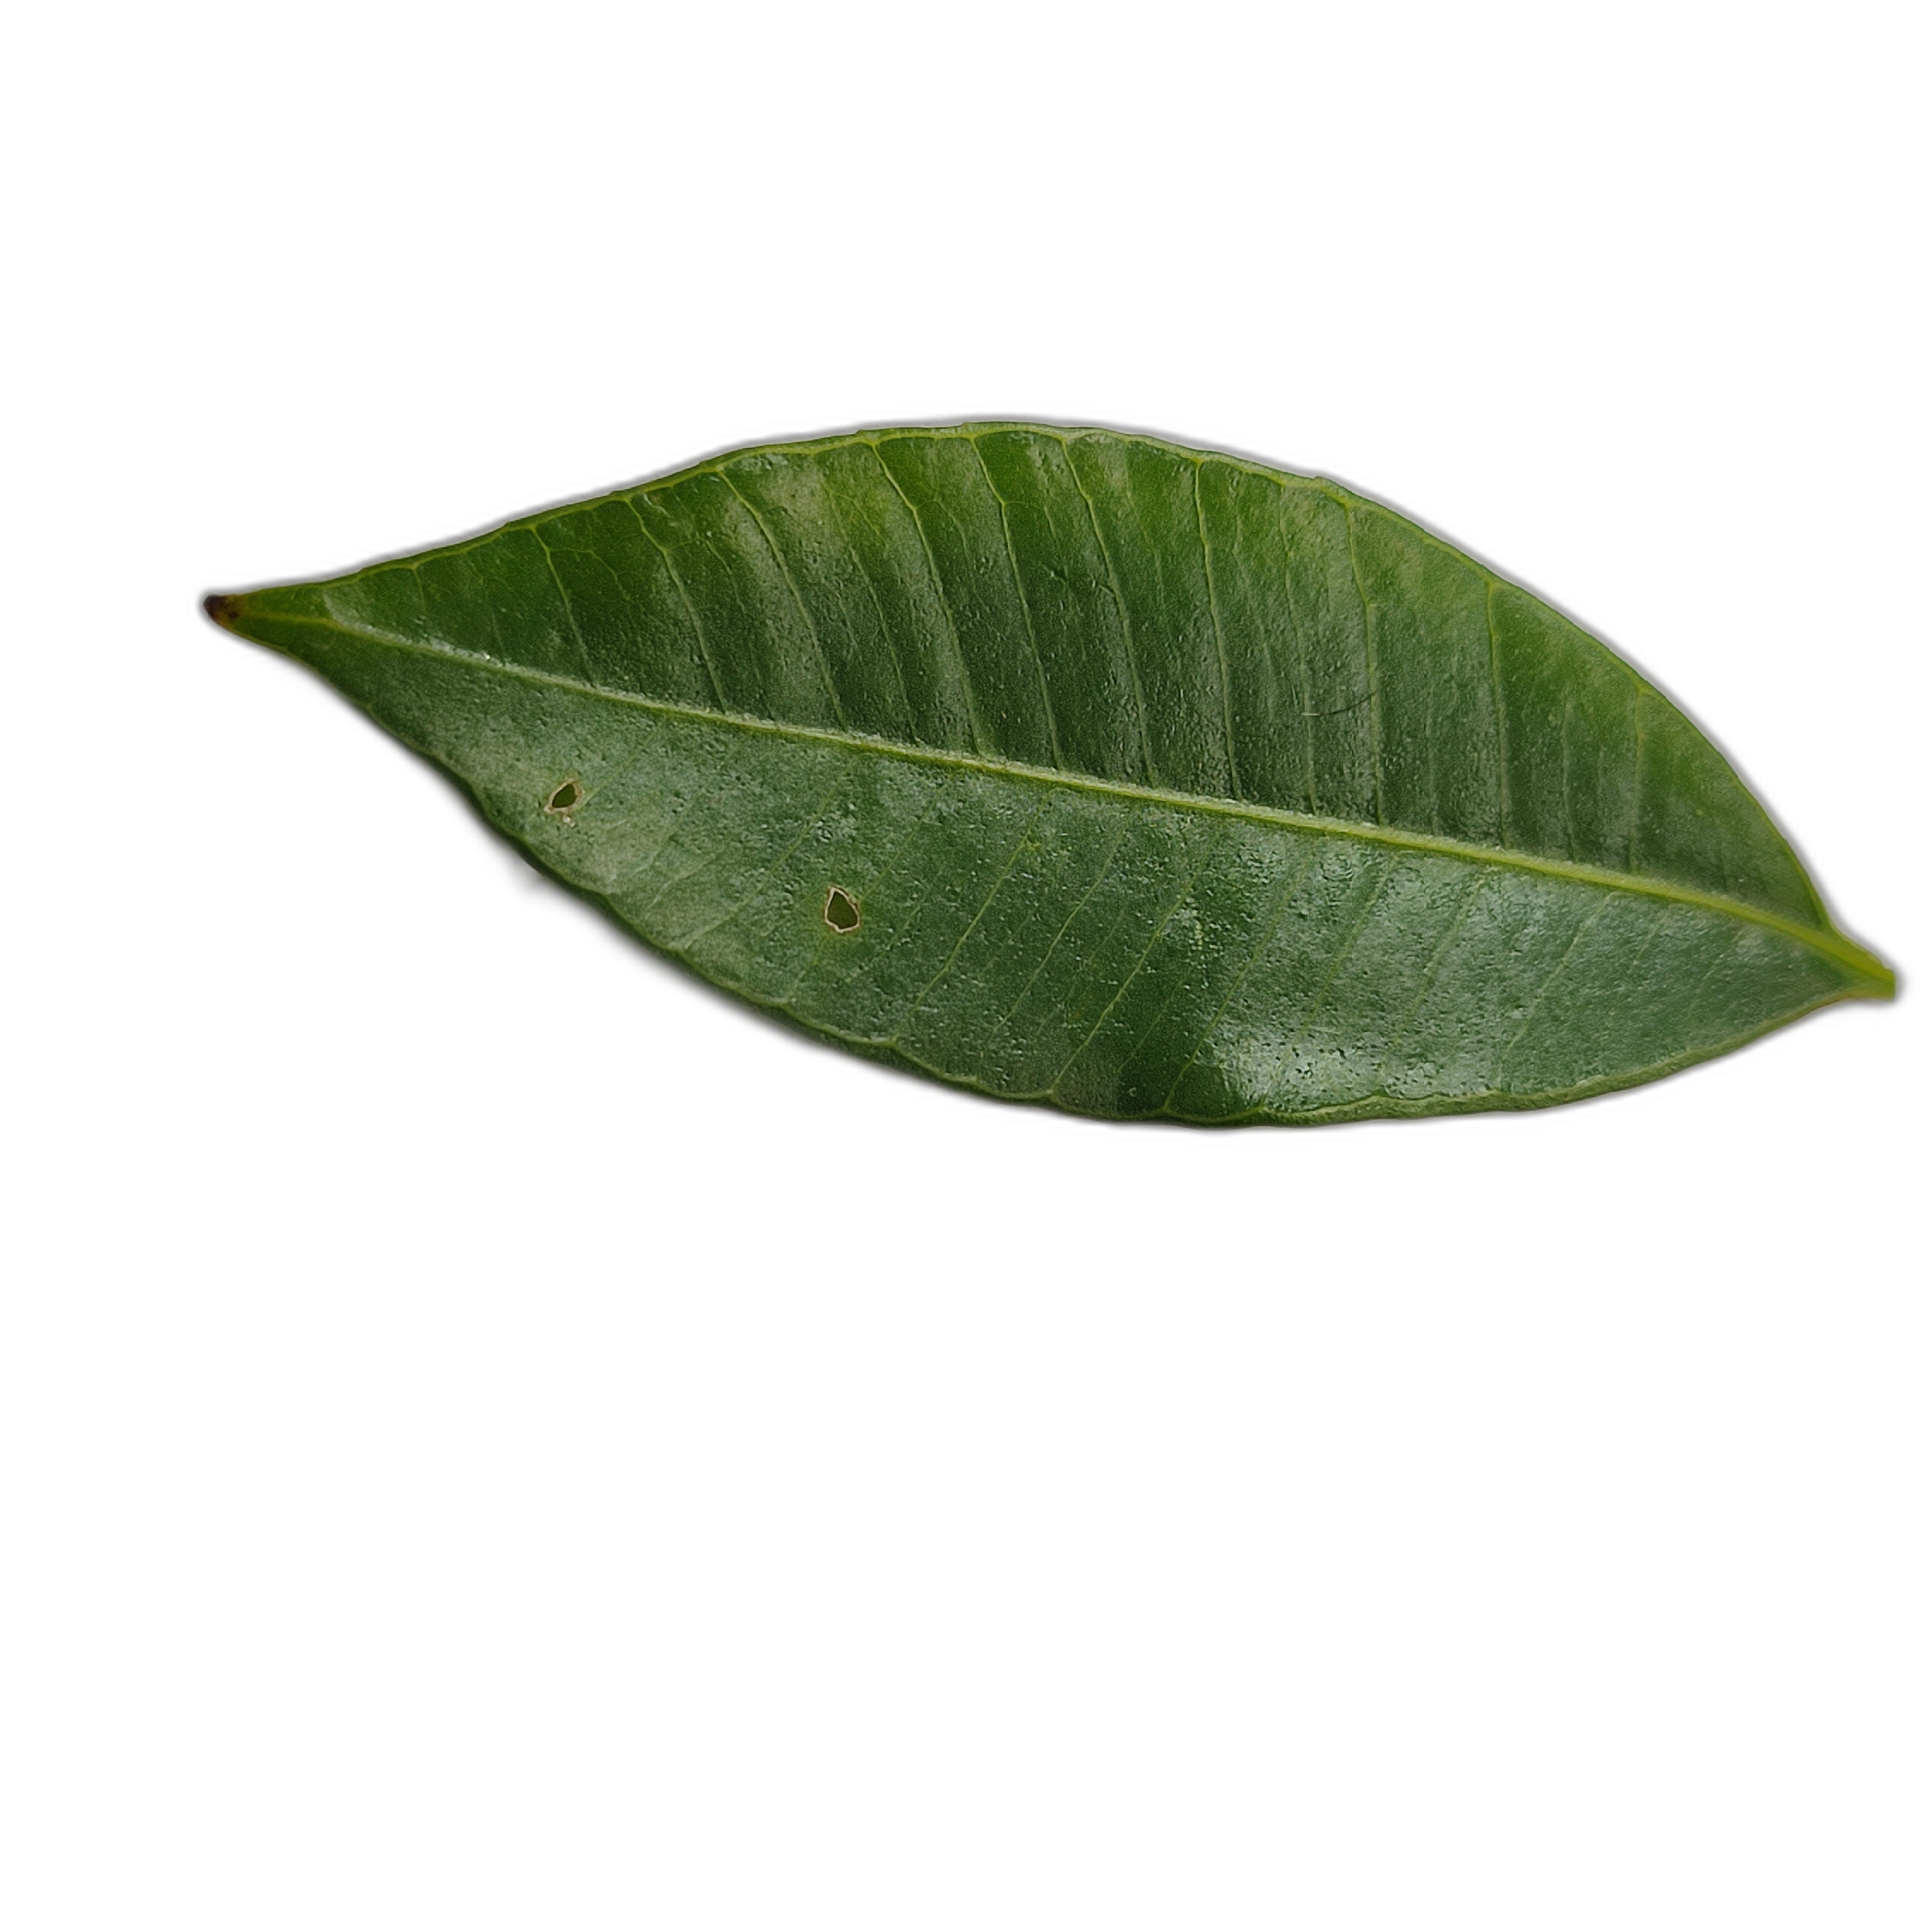
Label: healthy